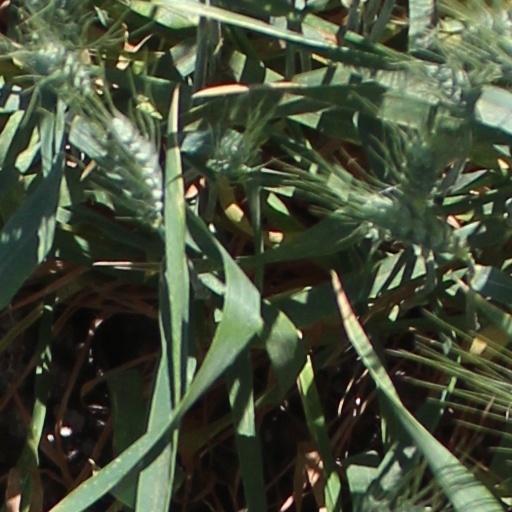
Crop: wheat